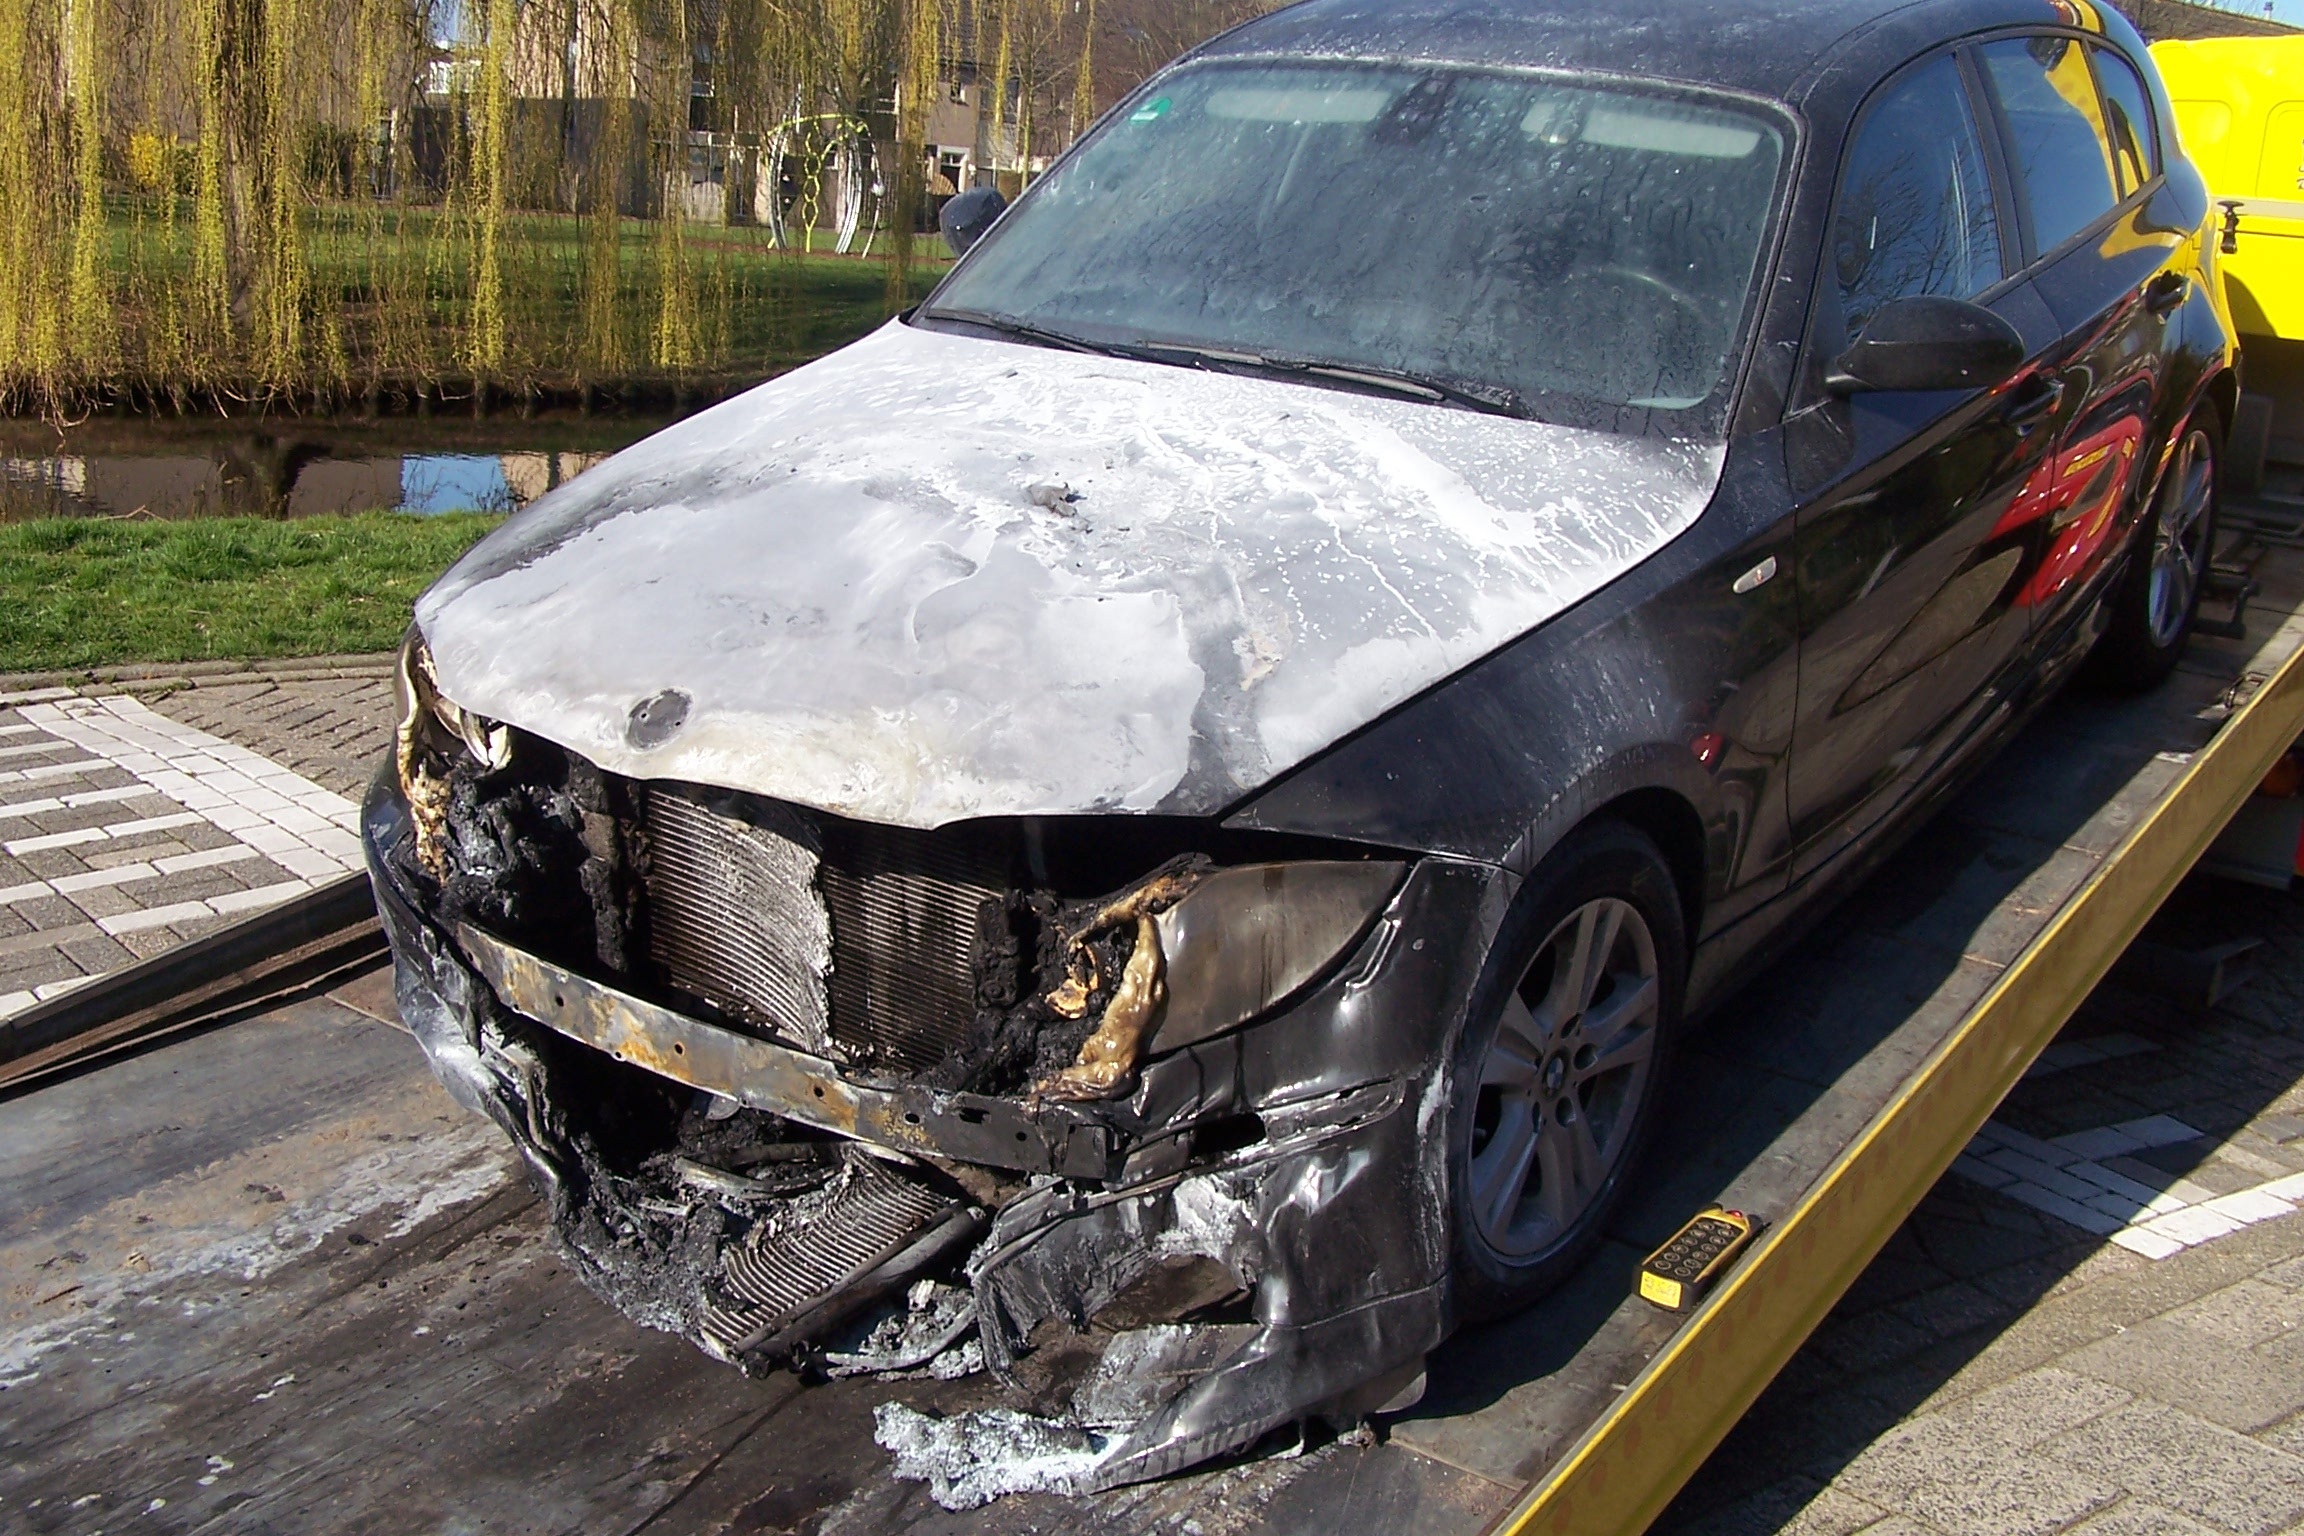
car, wheel, vehicle, fire, sports car, bumper, rim, sedan, bmw, accident, land vehicle, automobile make, automotive exterior, automotive design, luxury vehicle, executive car, sports sedan